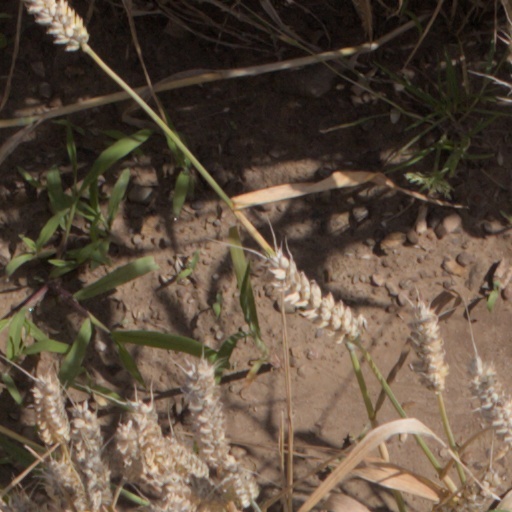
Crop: wheat